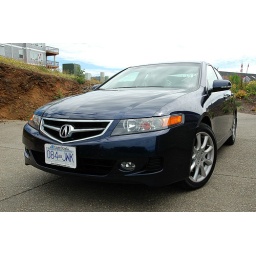
Emily parked outside our beach house in Oregon last July.